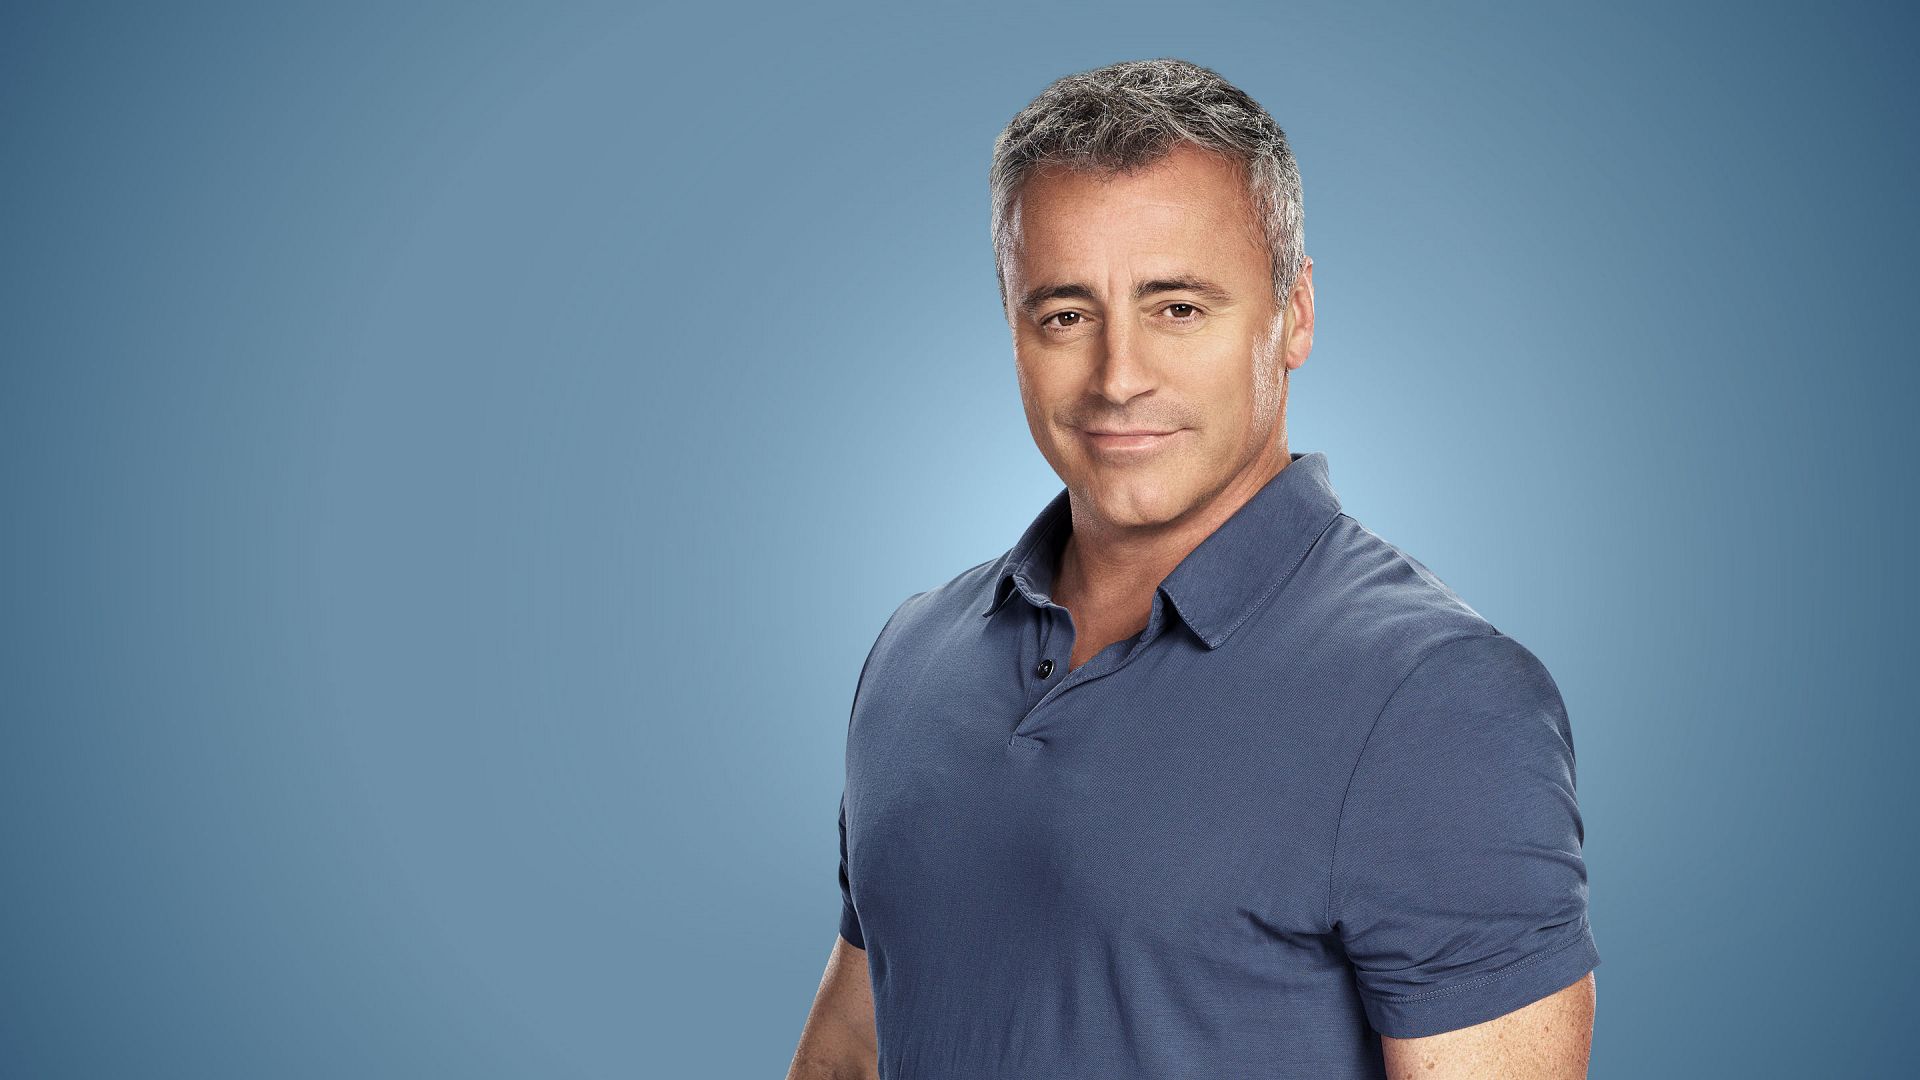
Gender: men